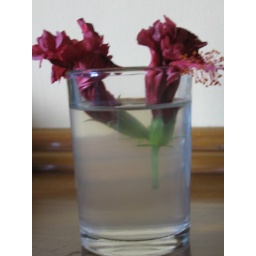
we're like two dying rose buds in clouded water